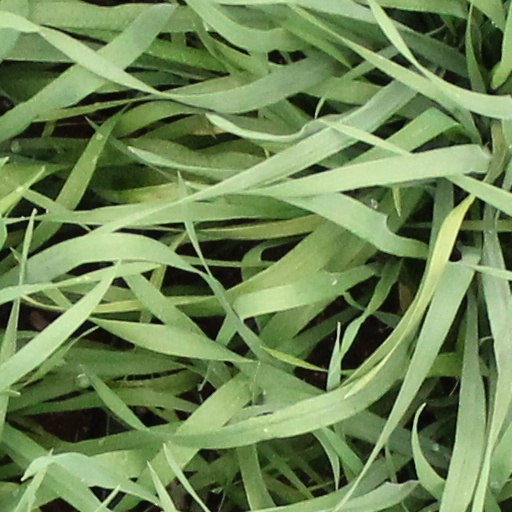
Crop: wheat